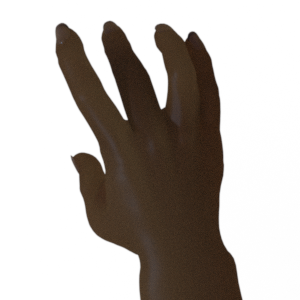
Label: paper